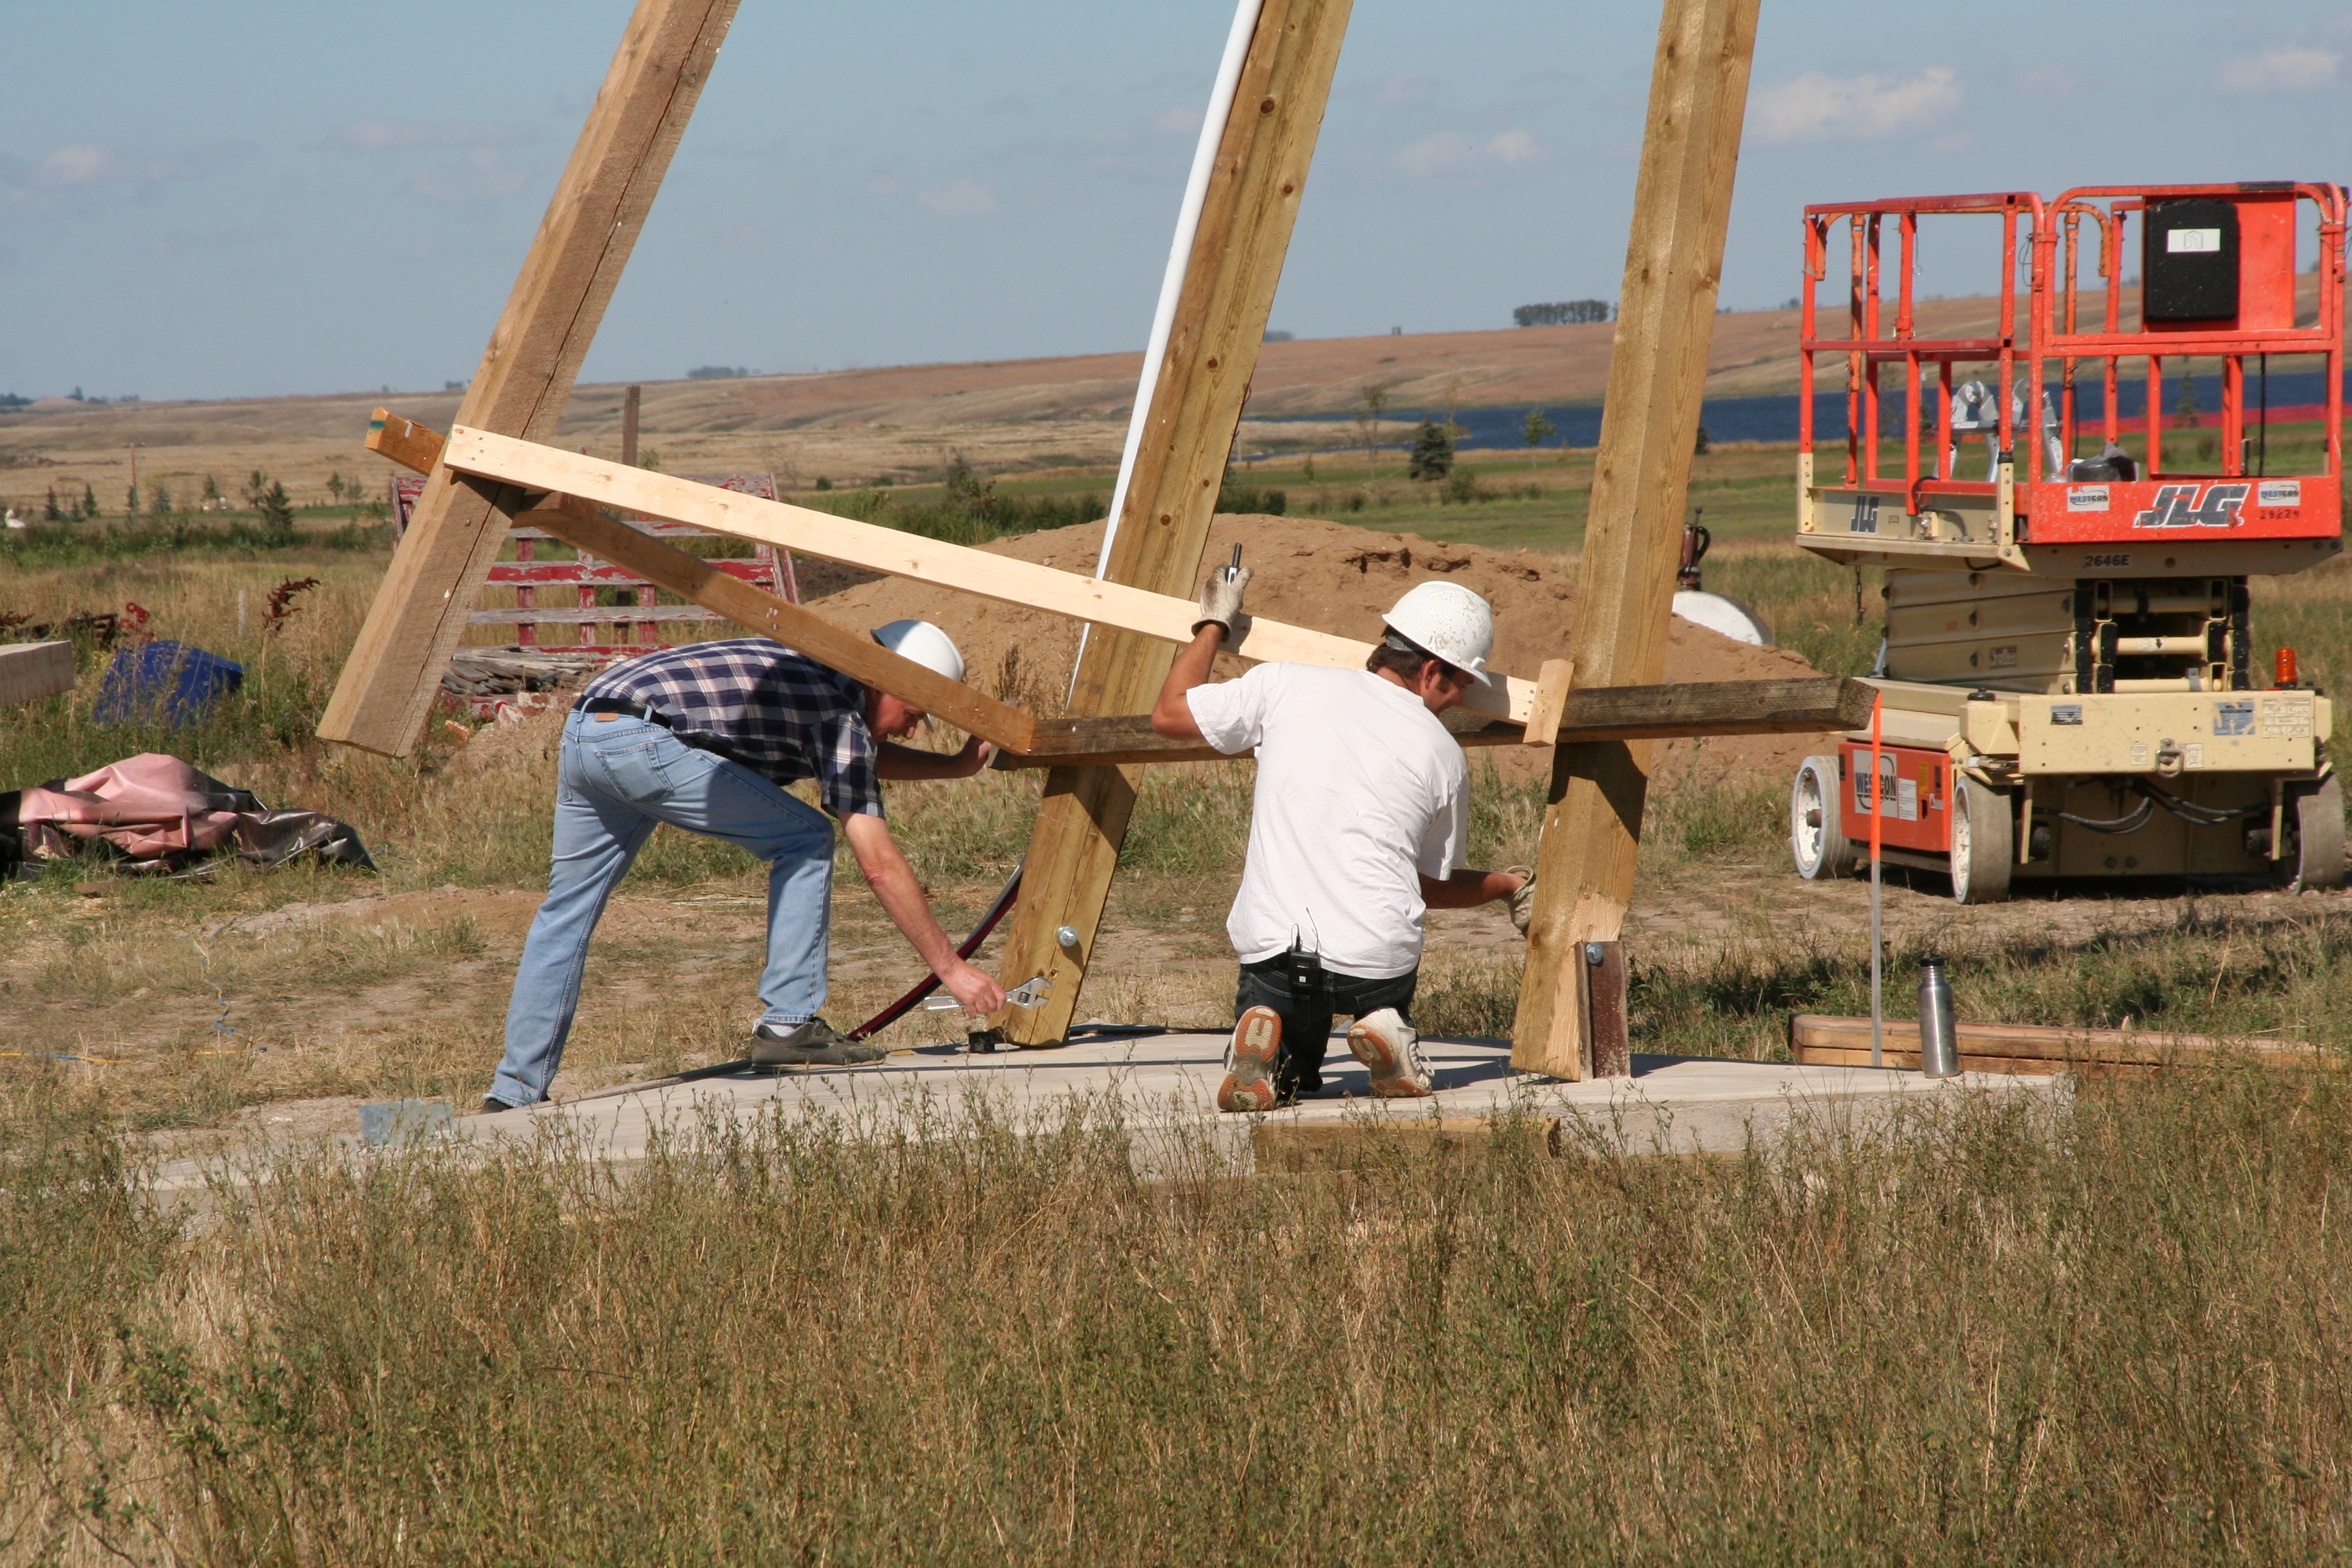
work, man, wind, building, construction, tower, turbine, men, hardhat, erecting, worksite